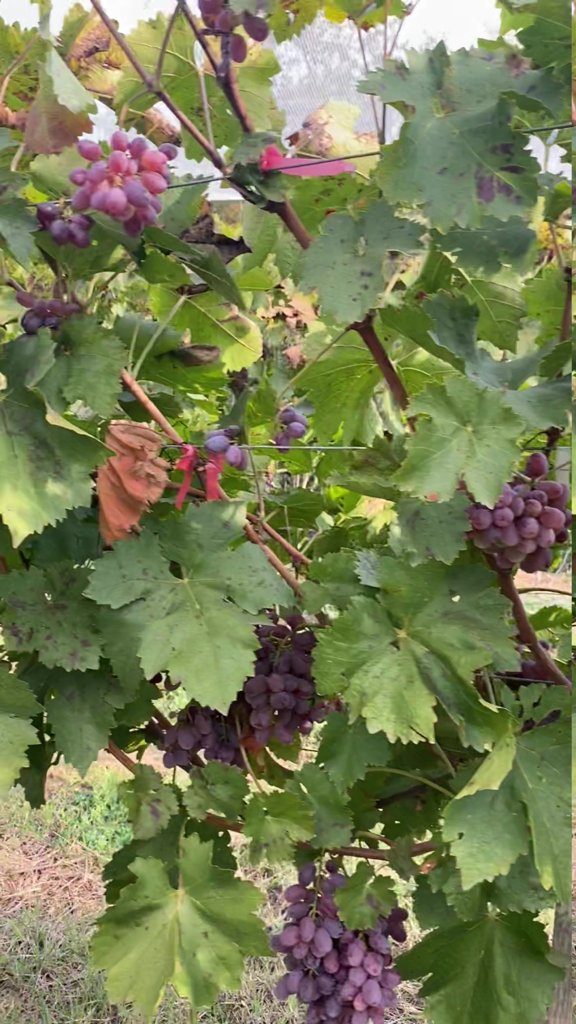
Berries visible: 169
Grape clusters: 10